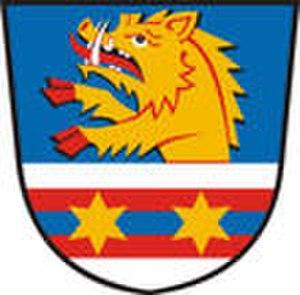
Racková est une commune du district et de la région de Zlín, en Tchéquie. Sa population s'élevait à 826 habitants en 2018.